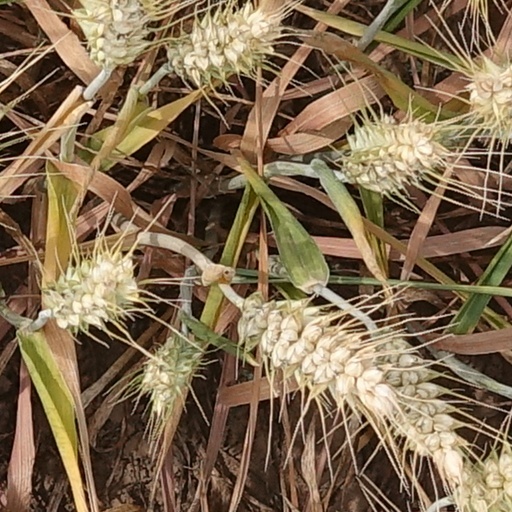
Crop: wheat